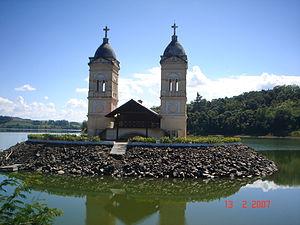
Itá est une ville brésilienne de l'ouest de l'État de Santa Catarina.